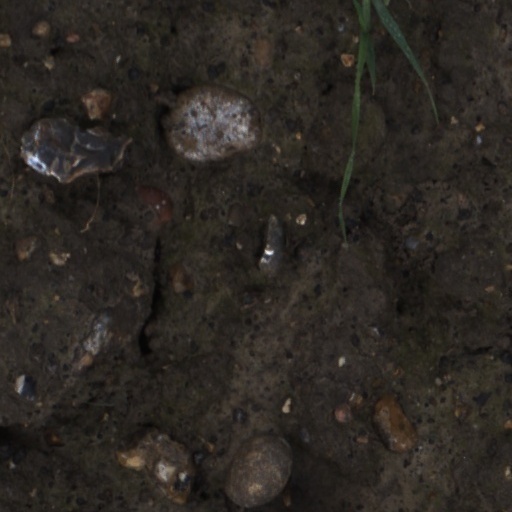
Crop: wheat